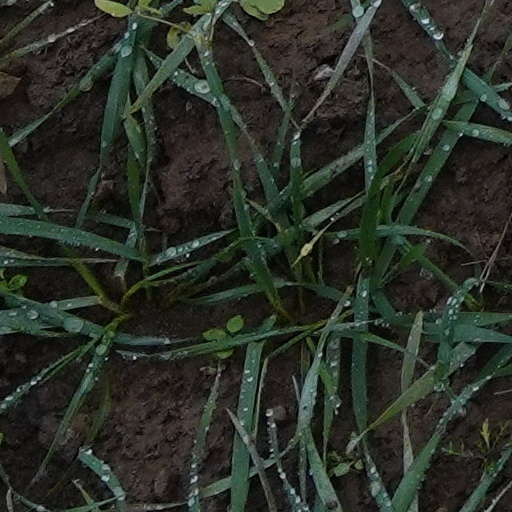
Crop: wheat